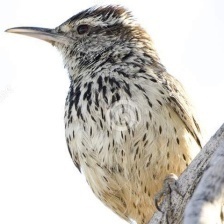
Species: CACTUS WREN
Scientific name: CAMPYLORHYNCHUS BRUNNEICAPILLUS